Palmdale, California

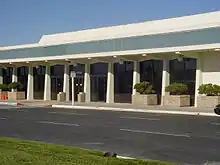
LA/Palmdale Regional Airport Terminal

The city is served by the Los Angeles County Fire Department for its fire and paramedic services through the Consolidated Fire Protection District. Palmdale downtown Station #37 is one of the busiest fire stations in the United States. Two new fire stations went into service in late 2008 on the east and west sides of Palmdale.